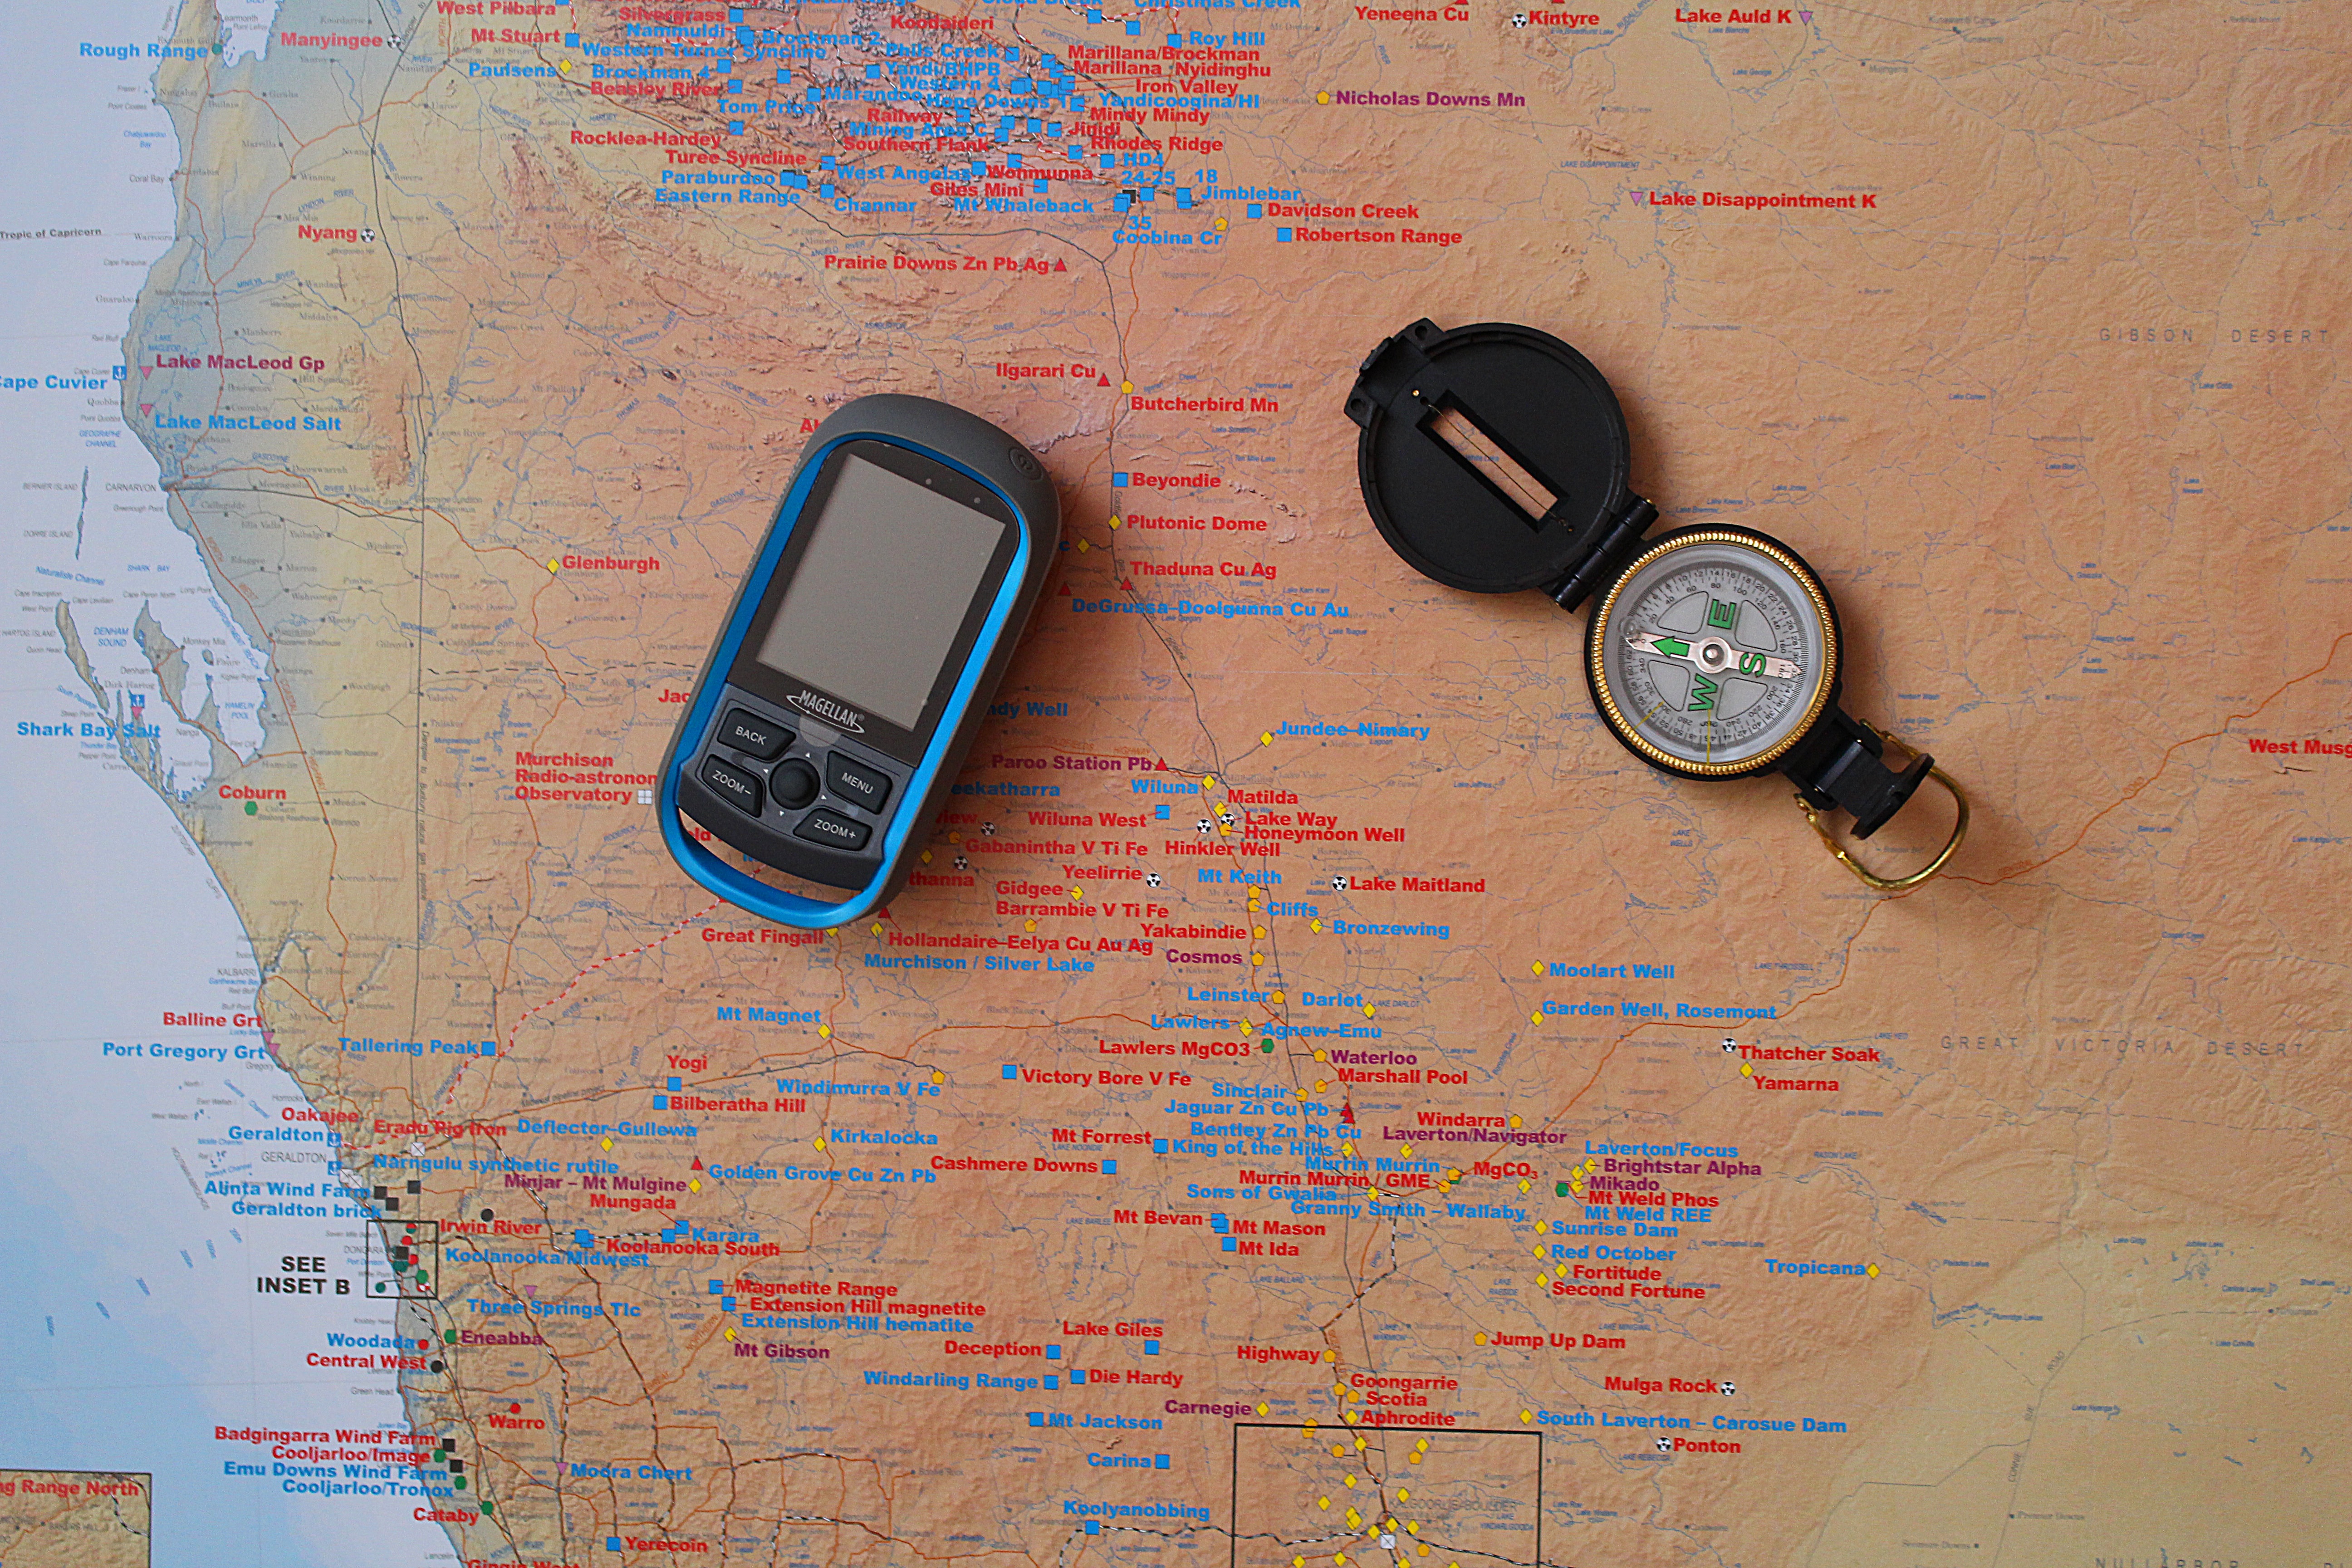
number, compass, map, font, art, navigation, navigation device